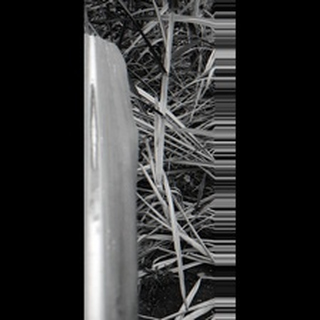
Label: sugarcane_red_rot